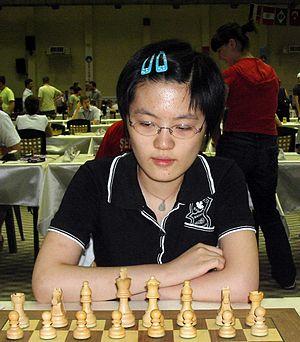
Hou Yifan, née le 27 février 1994 dans la province du Jiangsu, est une joueuse d'échecs chinoise.